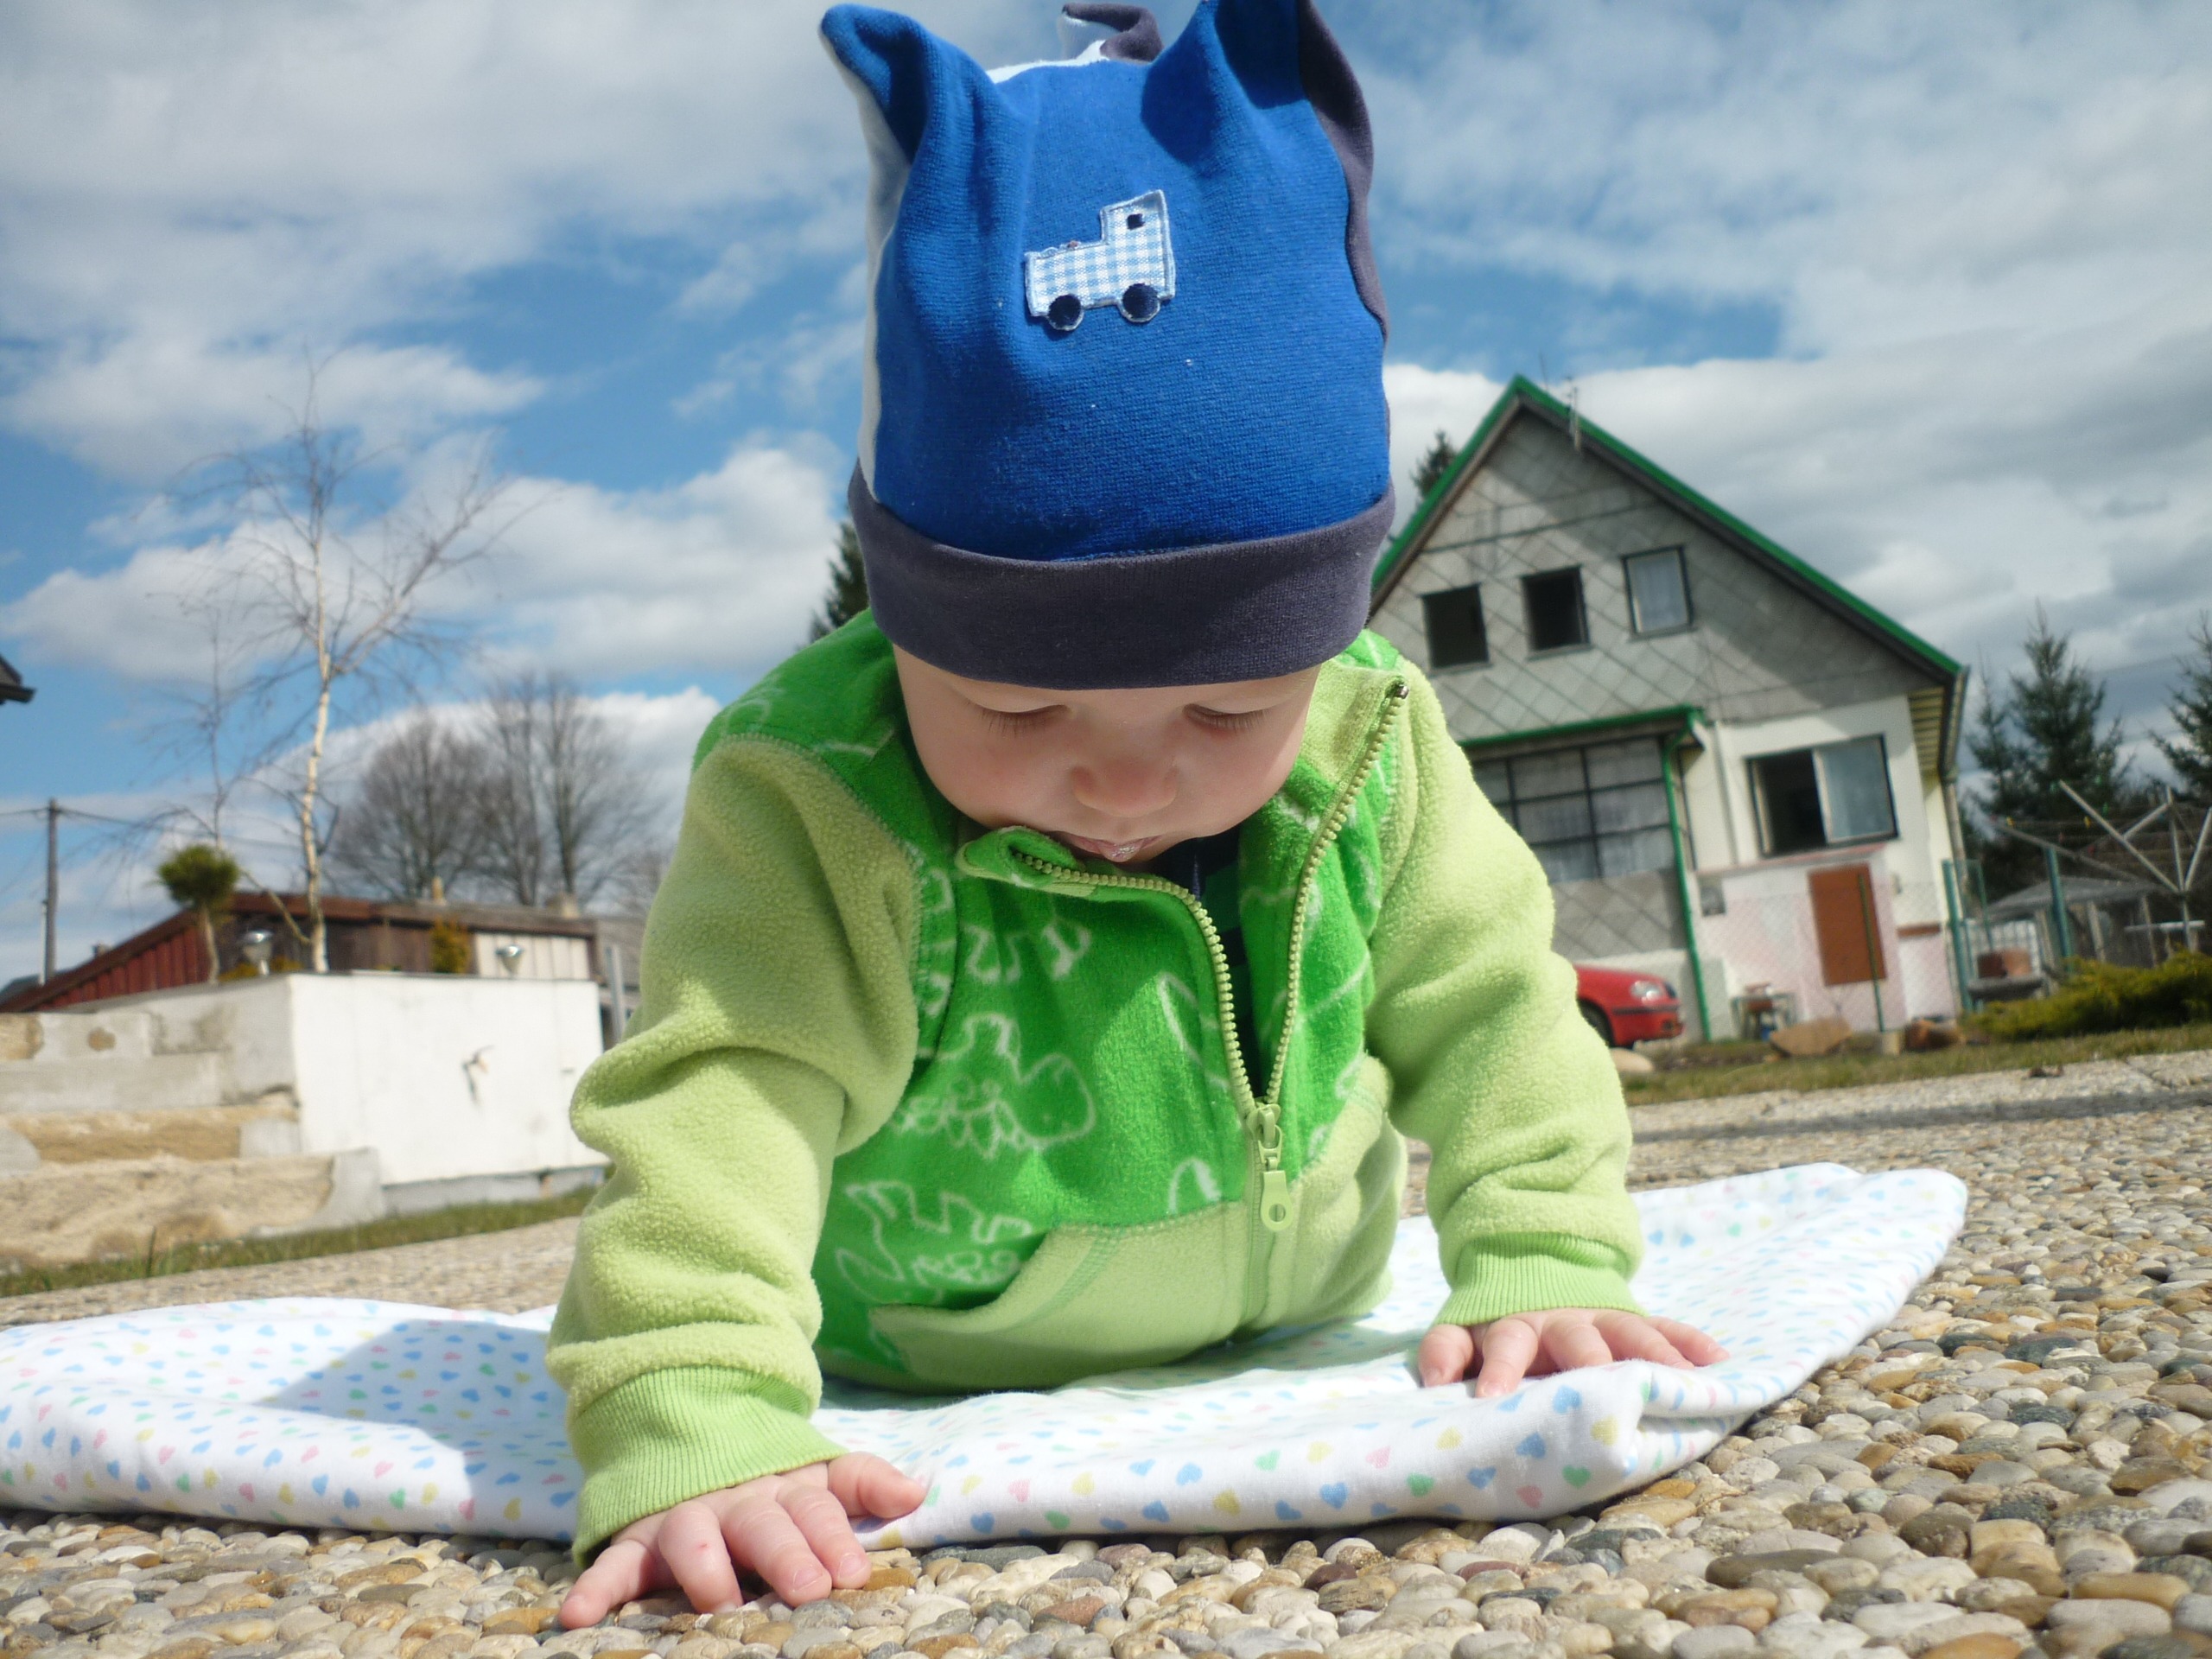
landscape, nature, game, play, spring, heaven, child, toy, season, research, outside, stones, art, fun, one, infant, toddler, graphic, observation, scout, human positions, zajimav